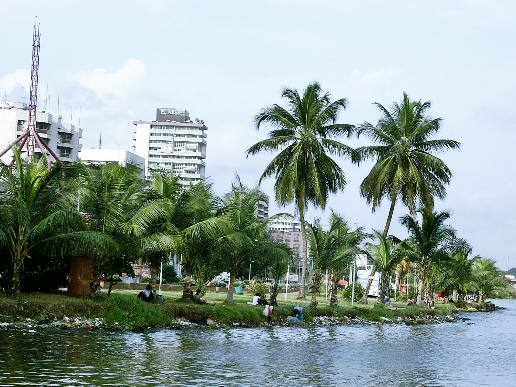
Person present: No